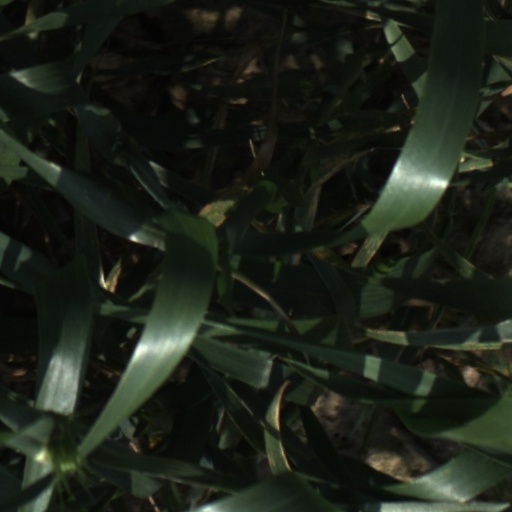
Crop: wheat